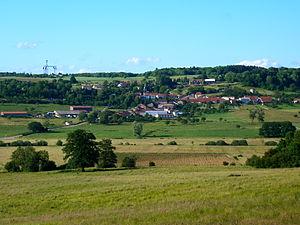
Beaufremont - Vue générale
Beaufremont est une commune française située dans le département des Vosges. Elle est essentiellement connue pour être une ancienne place forte du duché de Bar puis du duché de Lorraine.